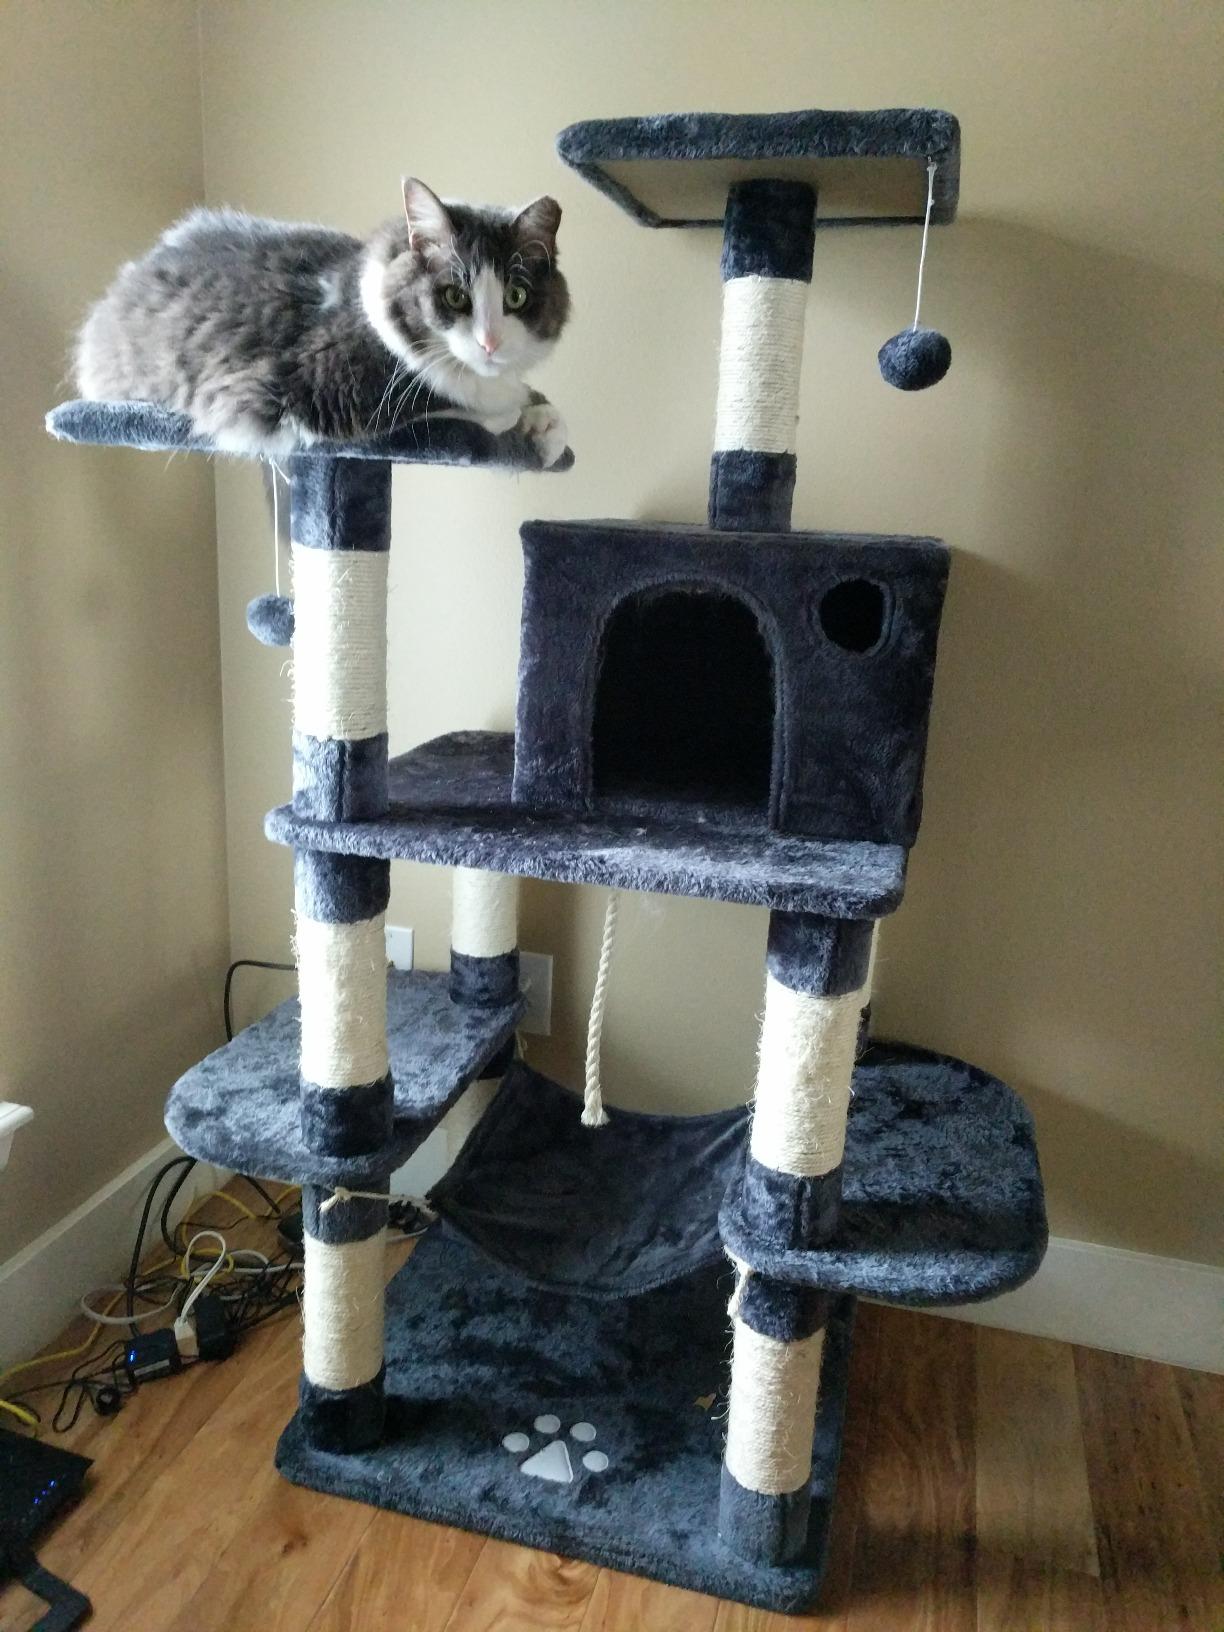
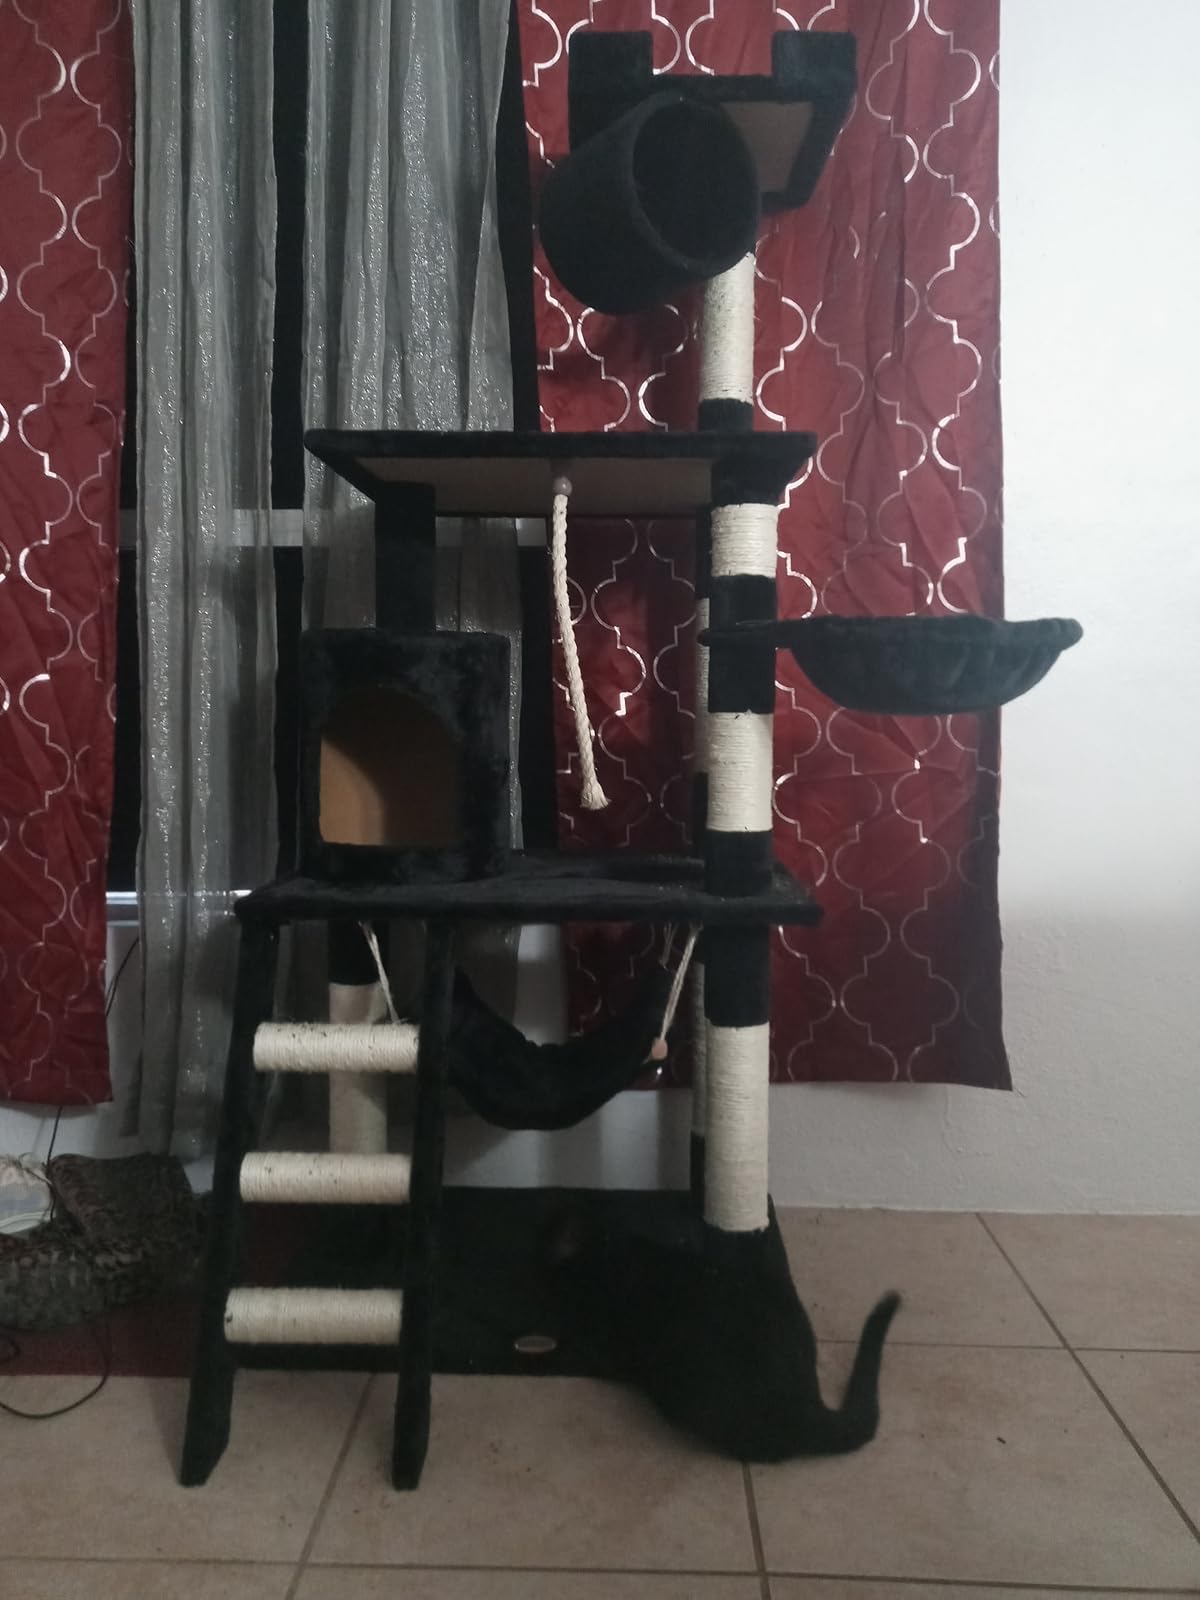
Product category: items_cat tree
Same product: no